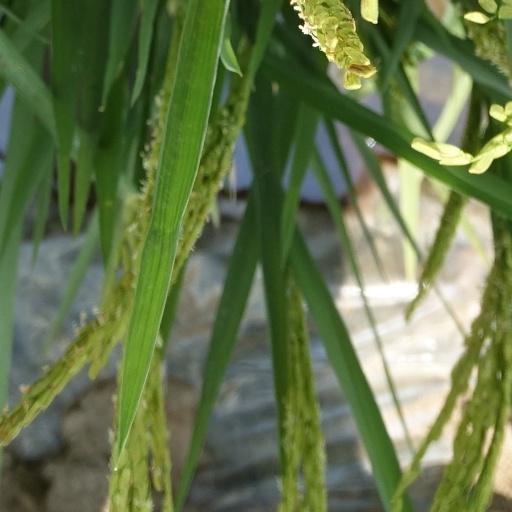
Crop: rice